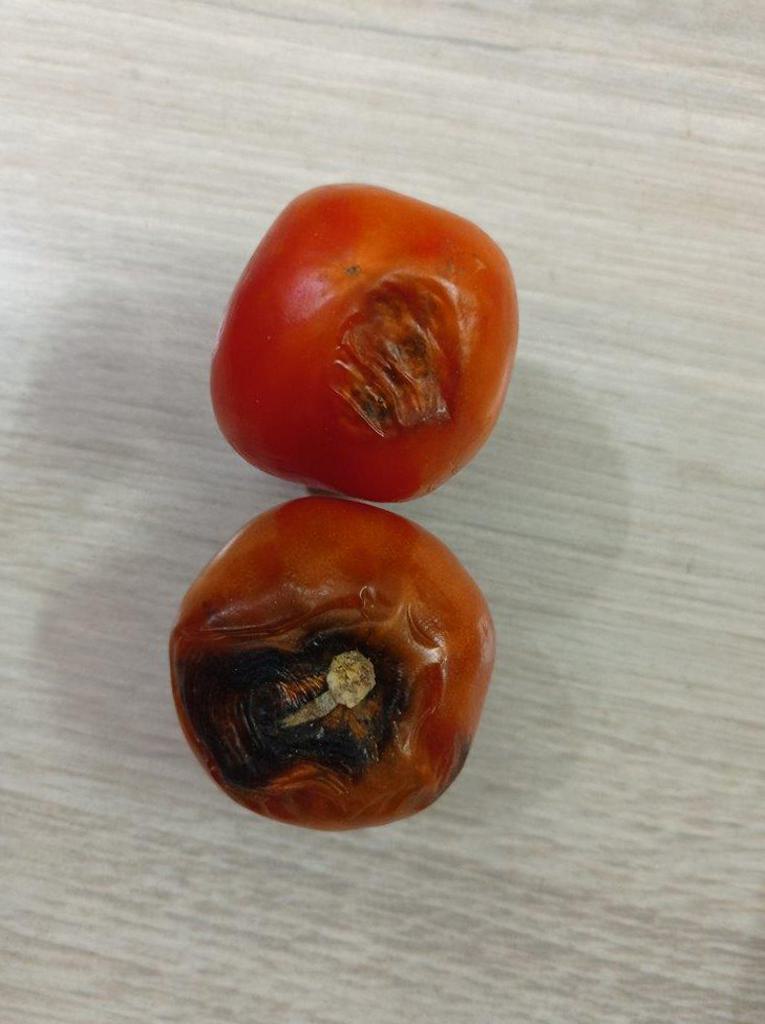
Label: Rotten